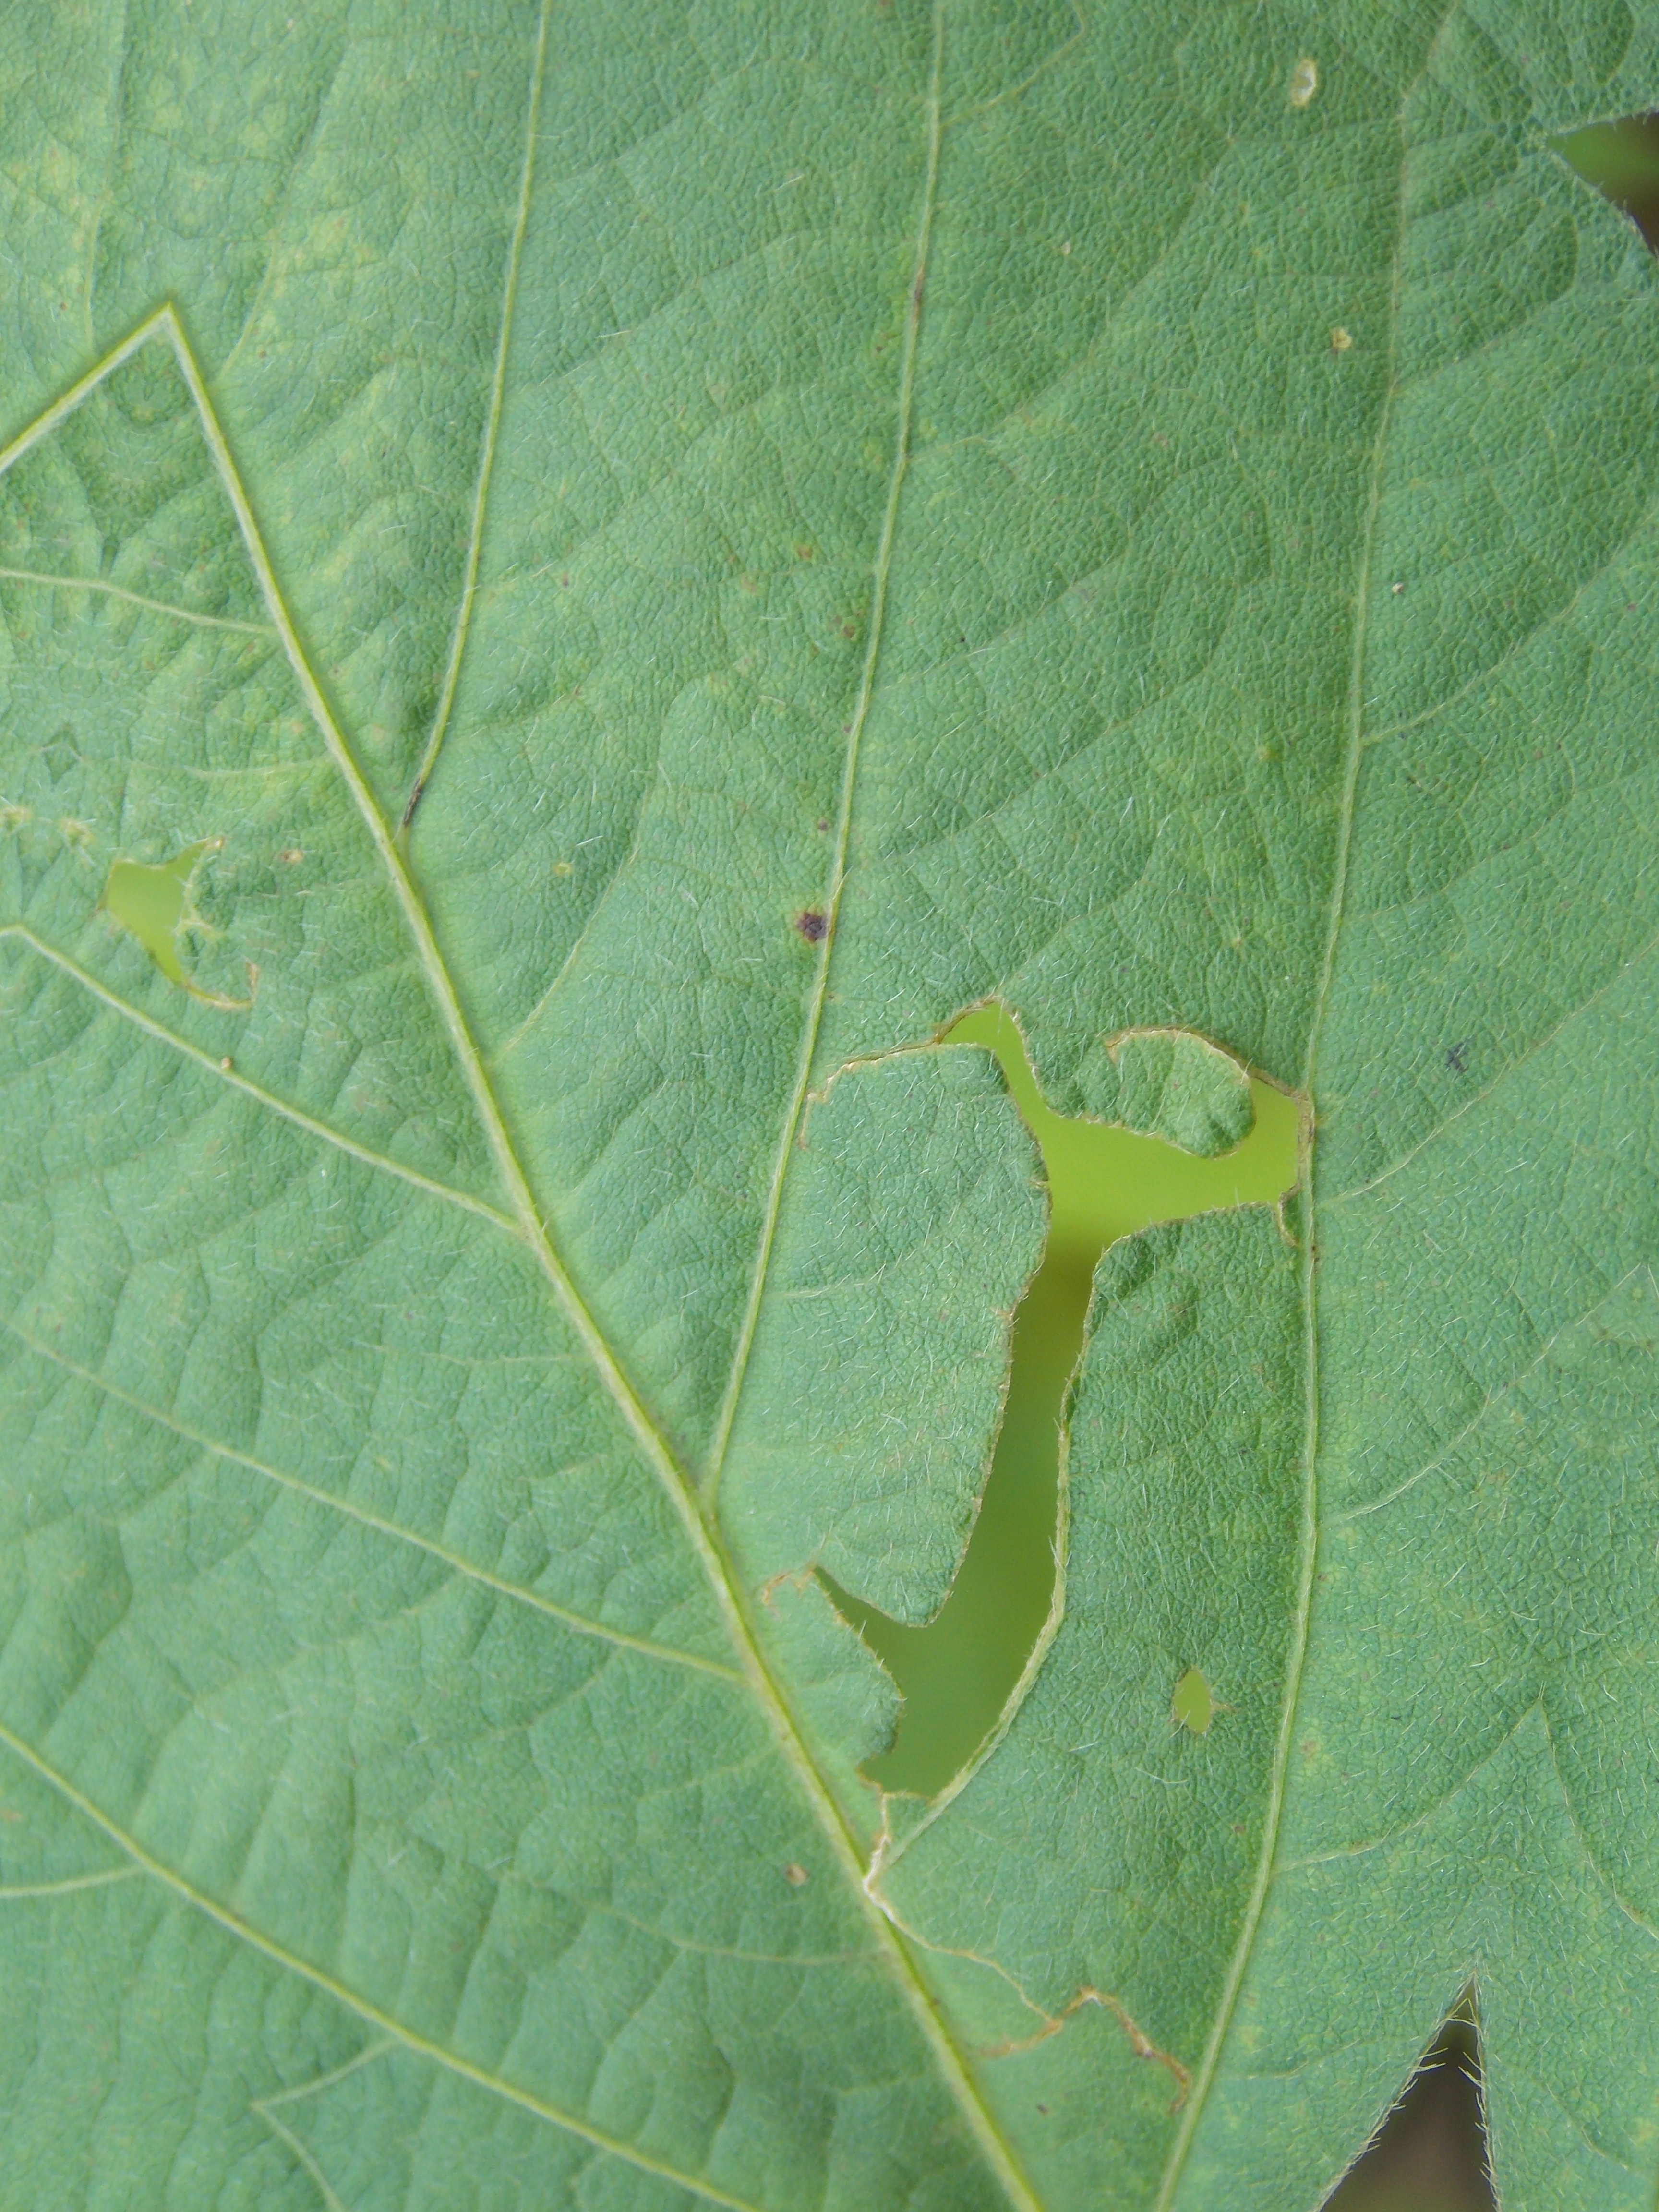
Label: Disease